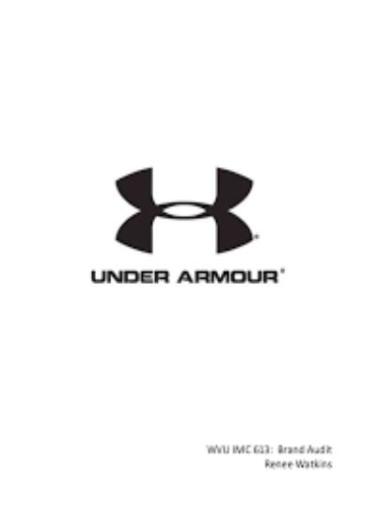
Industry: Clothes